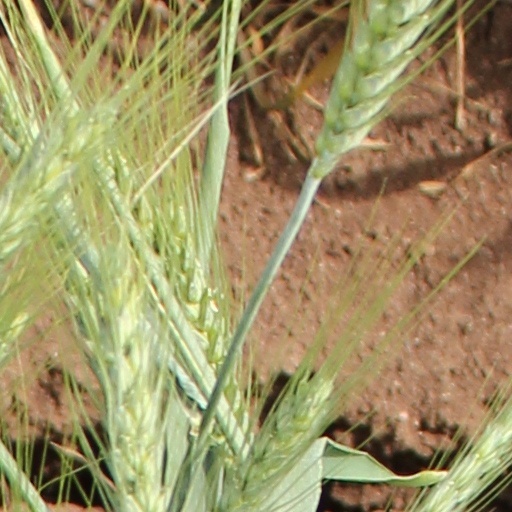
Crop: wheat